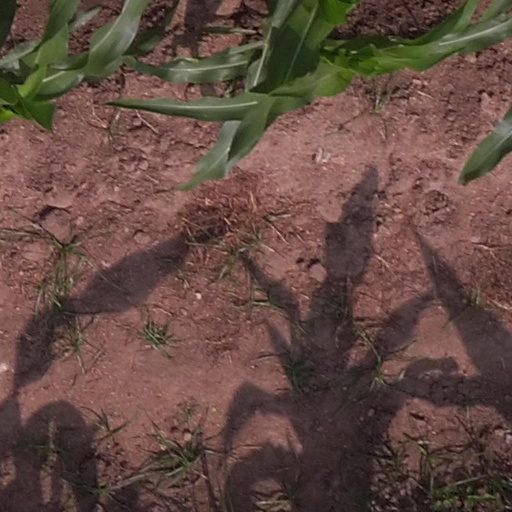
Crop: maize; corn